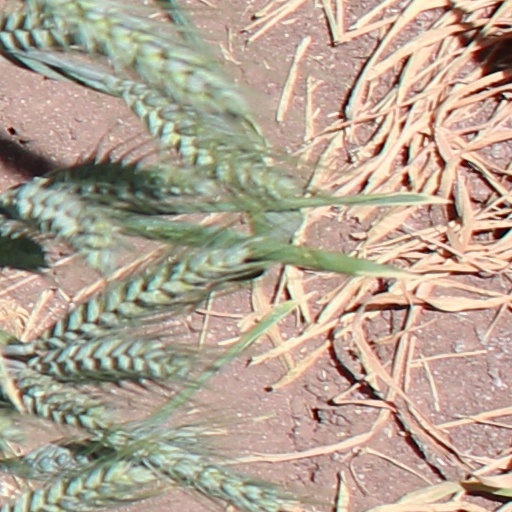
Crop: wheat